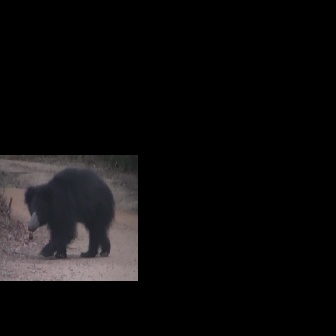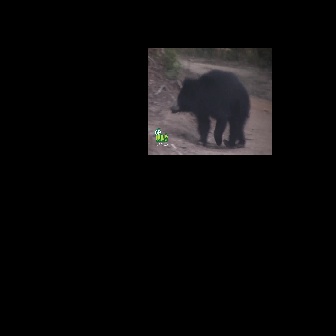
  Please identify the target specified by the bounding box [23,166,116,260] in the first image and locate it in the second image. Return the coordinates in [x_min,y_min,x_max,y_max] format.
Answer: [169,67,250,149]